Blue Hole (Red Sea)

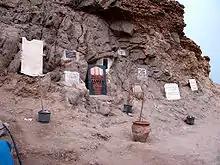
Memorial plaques for divers killed in the hole, left by families and friends at the site

The Blue Hole itself is no more dangerous than any other Red Sea dive site but diving through the Arch, a submerged tunnel which lies within the Blue Hole site, is an extreme dive that has resulted in many accidents and fatalities.